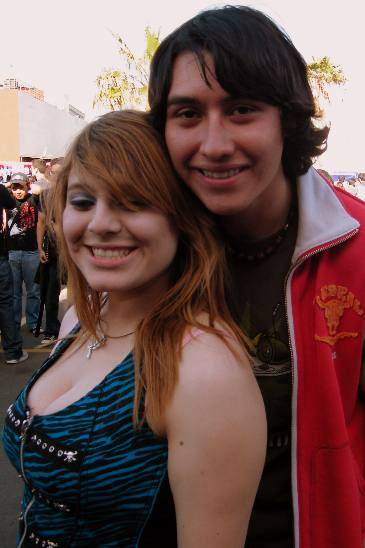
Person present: Yes